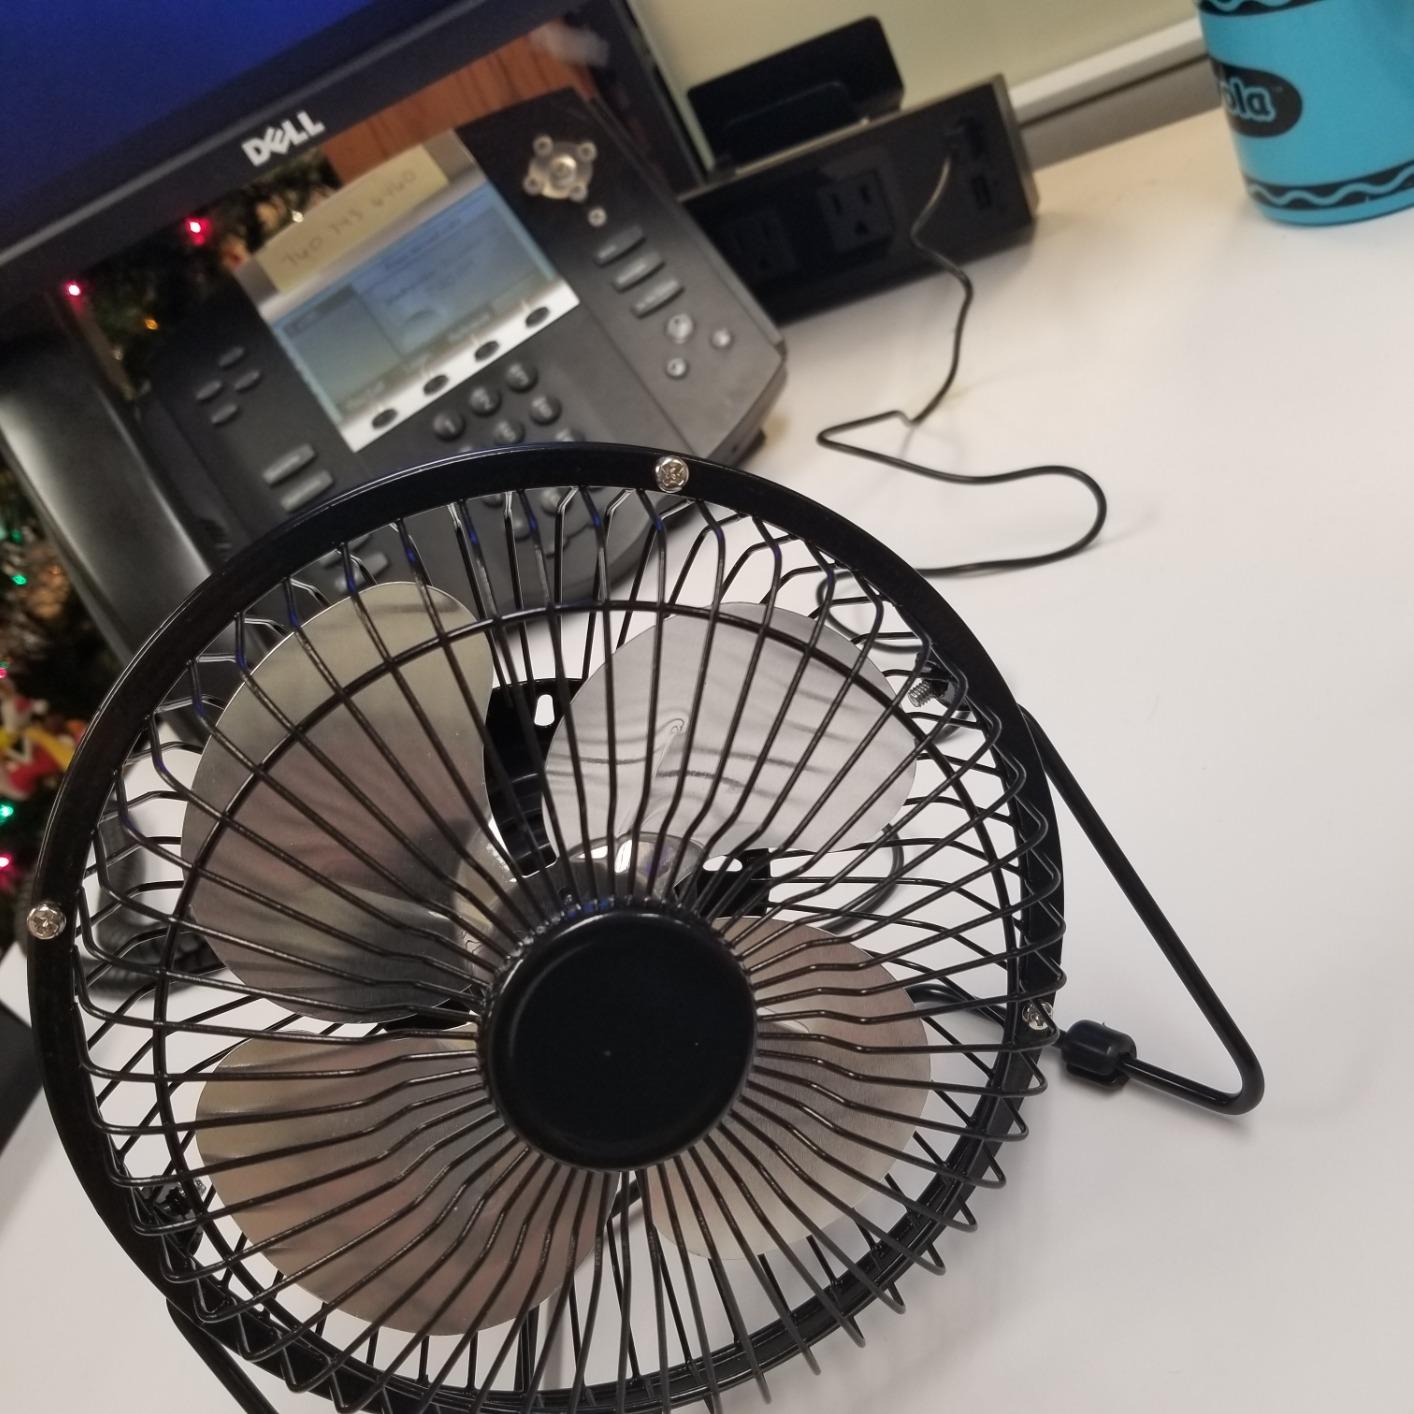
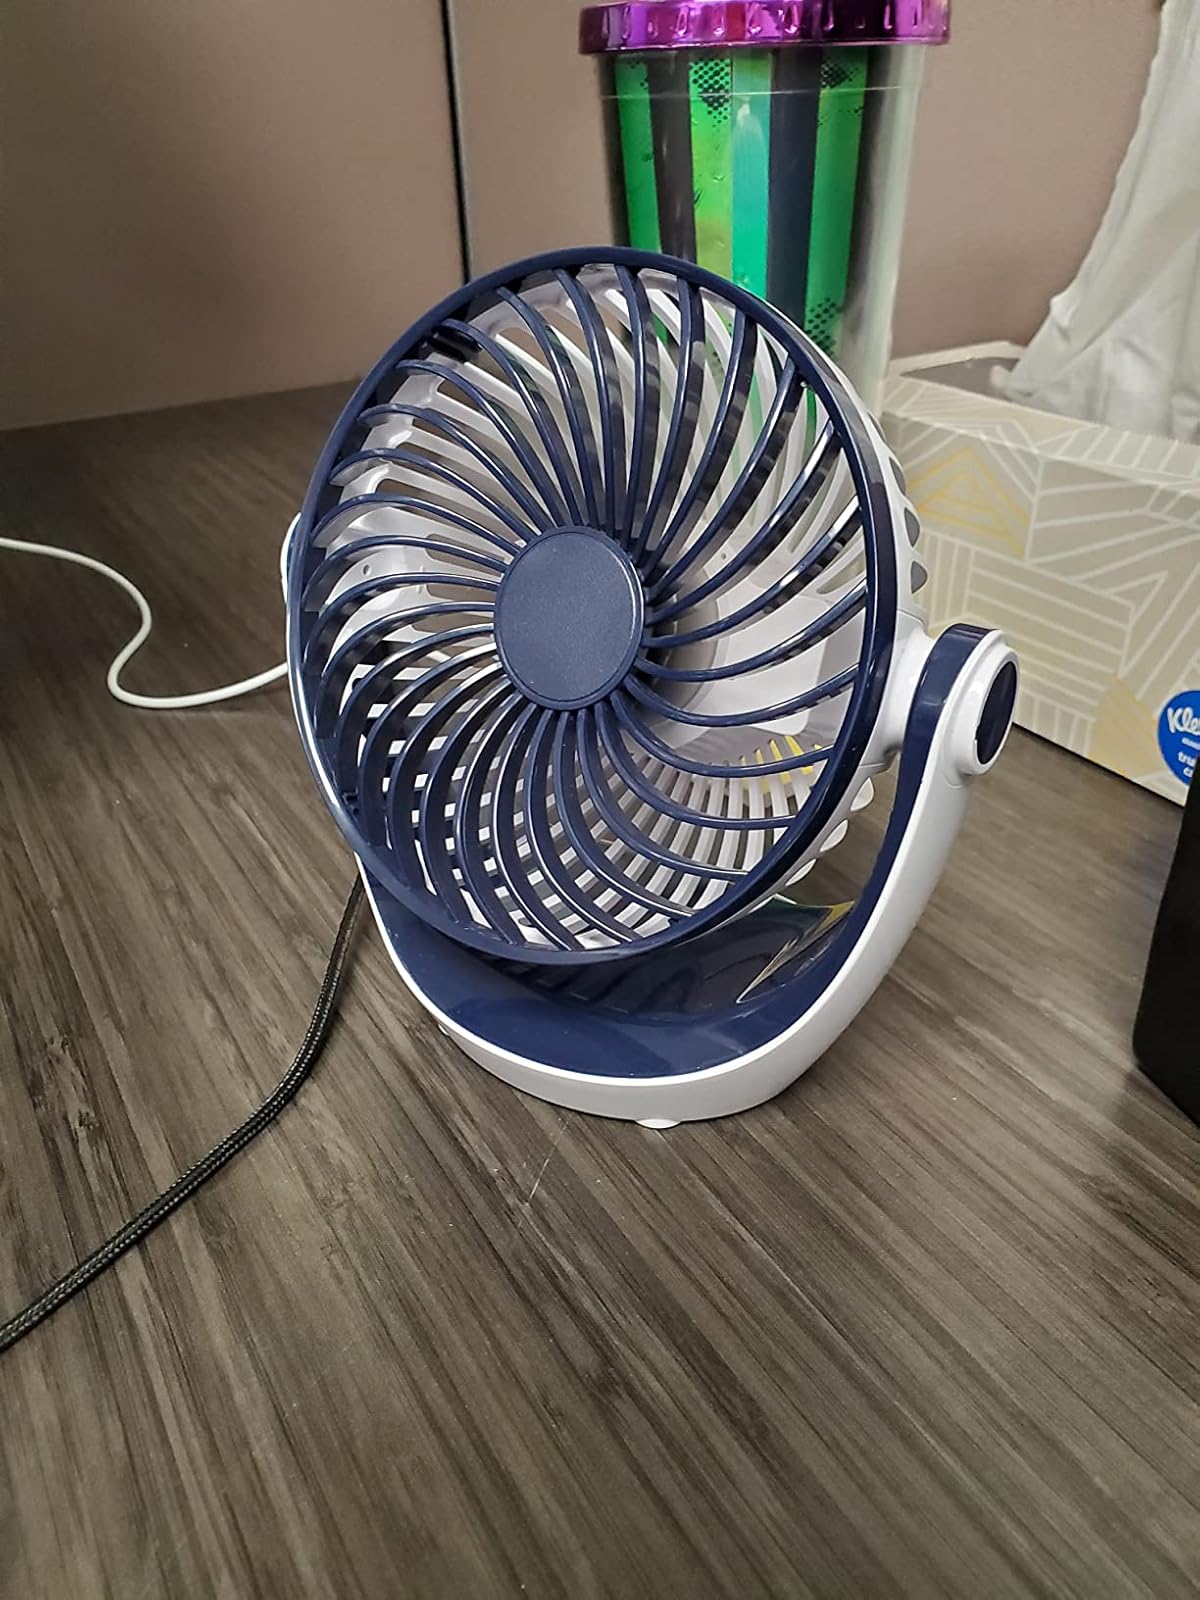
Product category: fan
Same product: no